Ise-Ishibashi Station

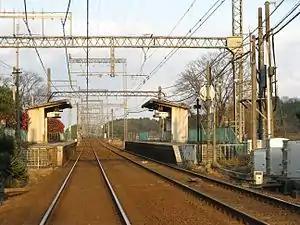
Ise-Ishibashi Station

is a passenger railway station in located in the city of Tsu, Mie Prefecture, Japan, operated by the private railway operator Kintetsu Railway.